Lake Coleridge

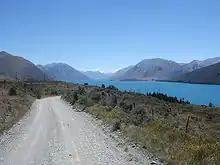
Lake Coleridge pictured from close to the Coleridge Power Station looking north.

The area of the lake was formed by glacial erosion, probably during the Waimaungan, Waimean and Otiran glaciations. The lake sits close to multiple geological fault-lines, including the Porters Pass Fault, the Cass Fault and the Blue Hill Fault.